Wapusk National Park

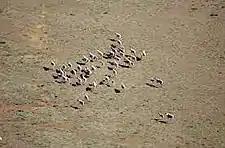
Herd of Caribou in Wapusk National Park

Wapusk National Park does not receive many visitors as the only way to access the park is through helicopter overflights or over snow into the denning area in the spring. The majority of park users are scientists, students, and park staff. The visitors usually stay in the Churchill area and do not visit the park, as access is limited to private tours via helicopter, charted aircraft, and over-snow/tundra vehicles and/or all-terrain vehicles.